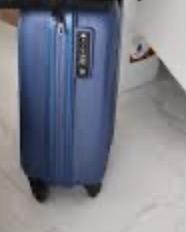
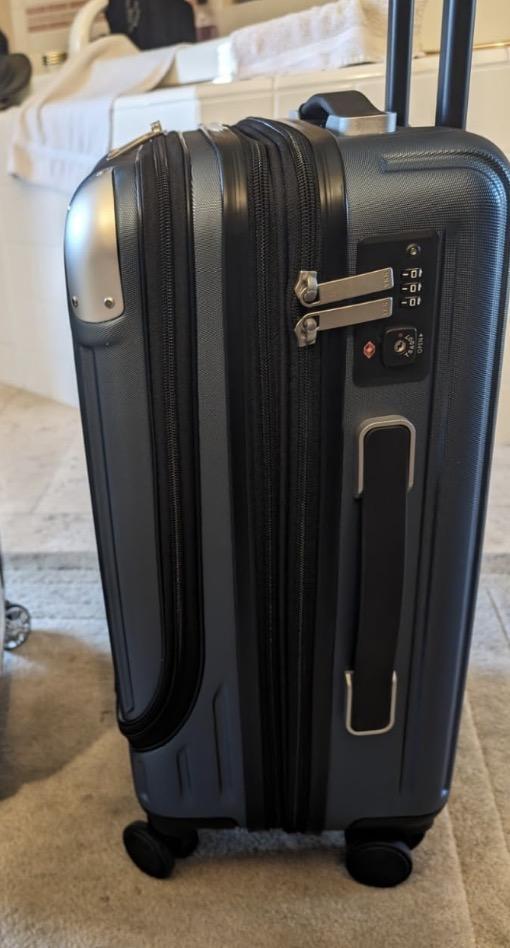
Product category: items_tea
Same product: no